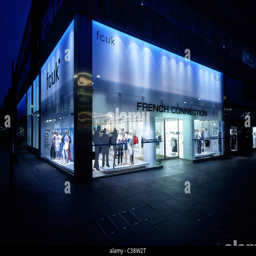
the store pictured at night